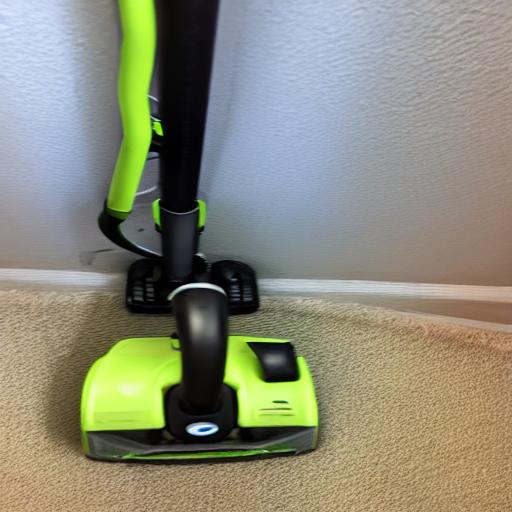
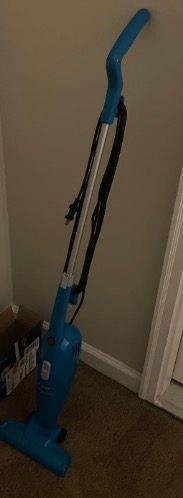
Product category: items_vacuum
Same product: no